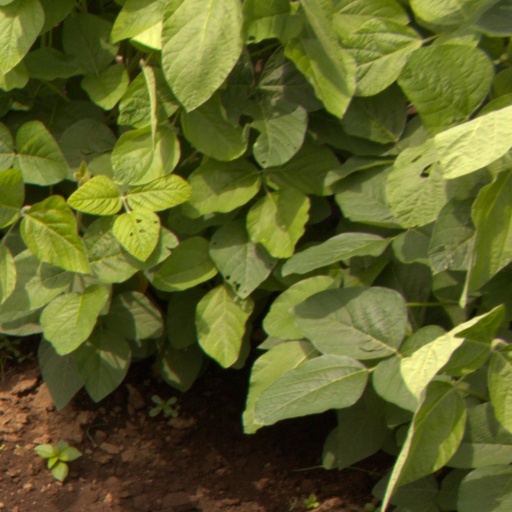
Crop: soybean